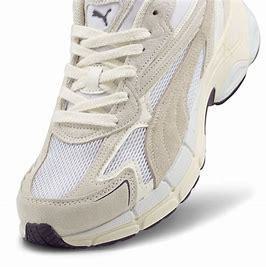
Brand: Puma
Model: Teveris Nitro